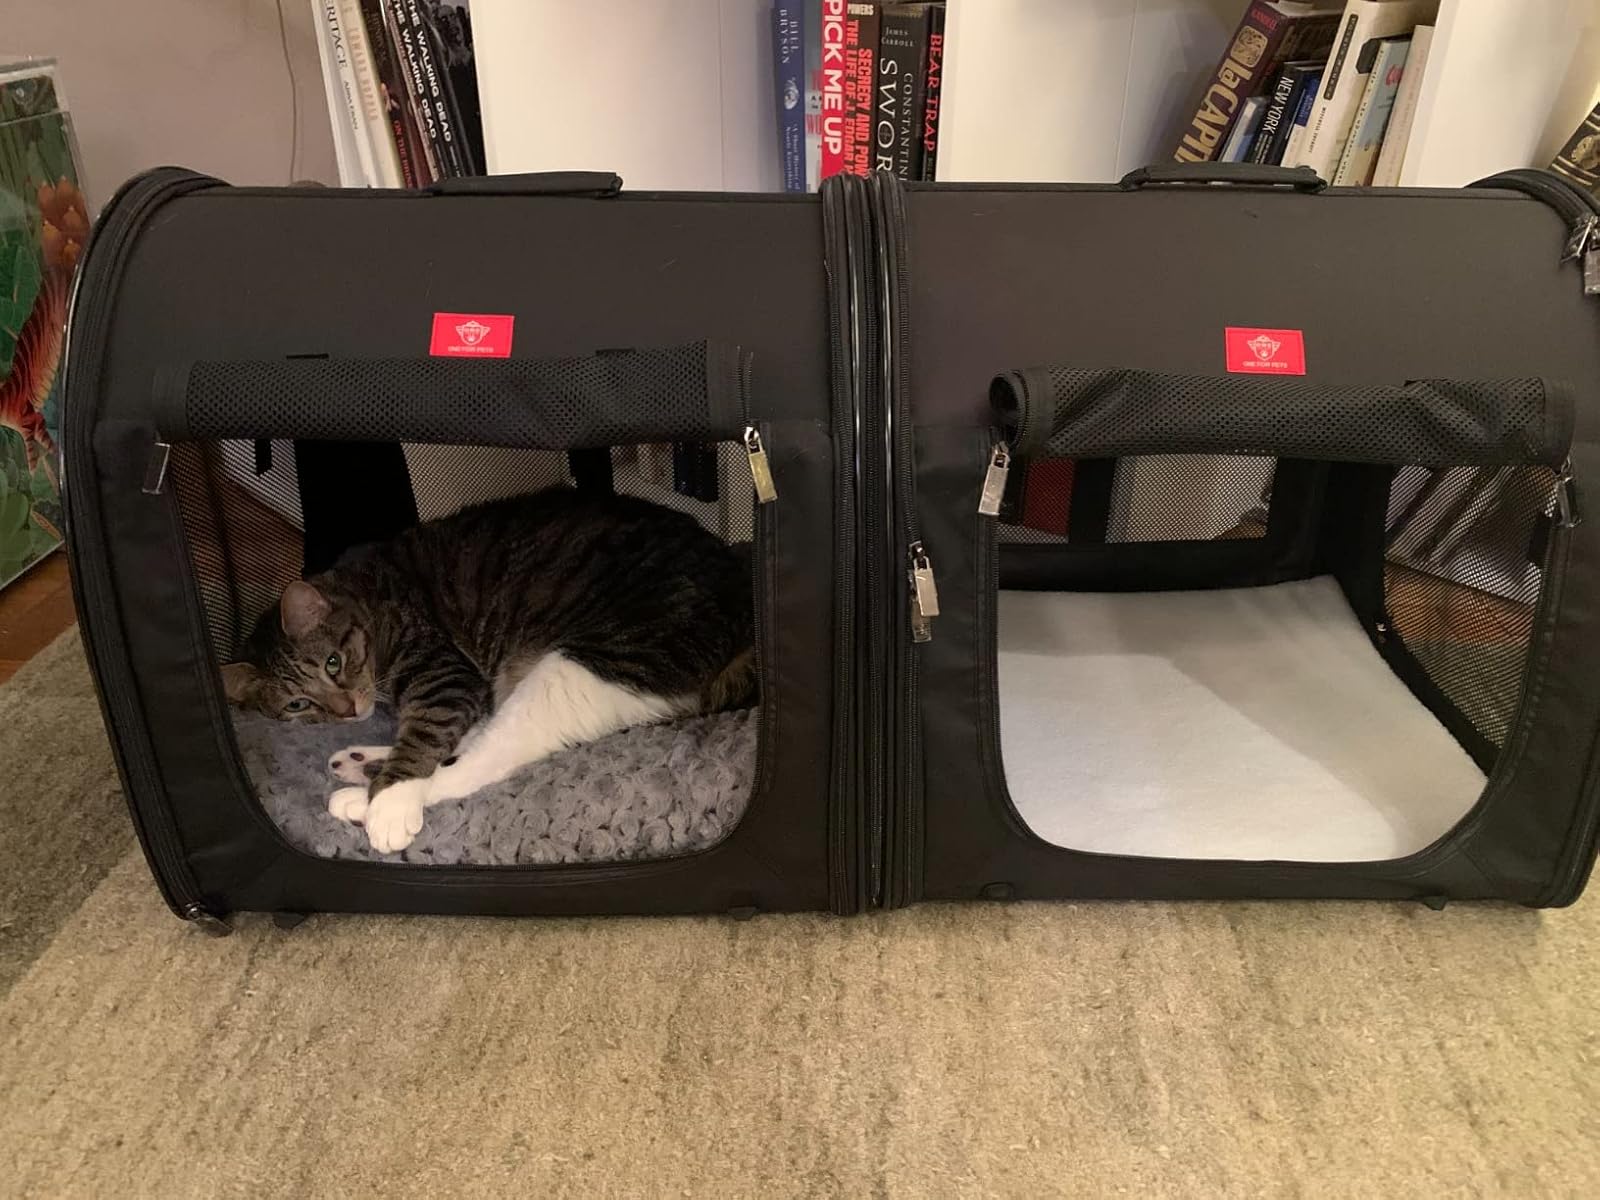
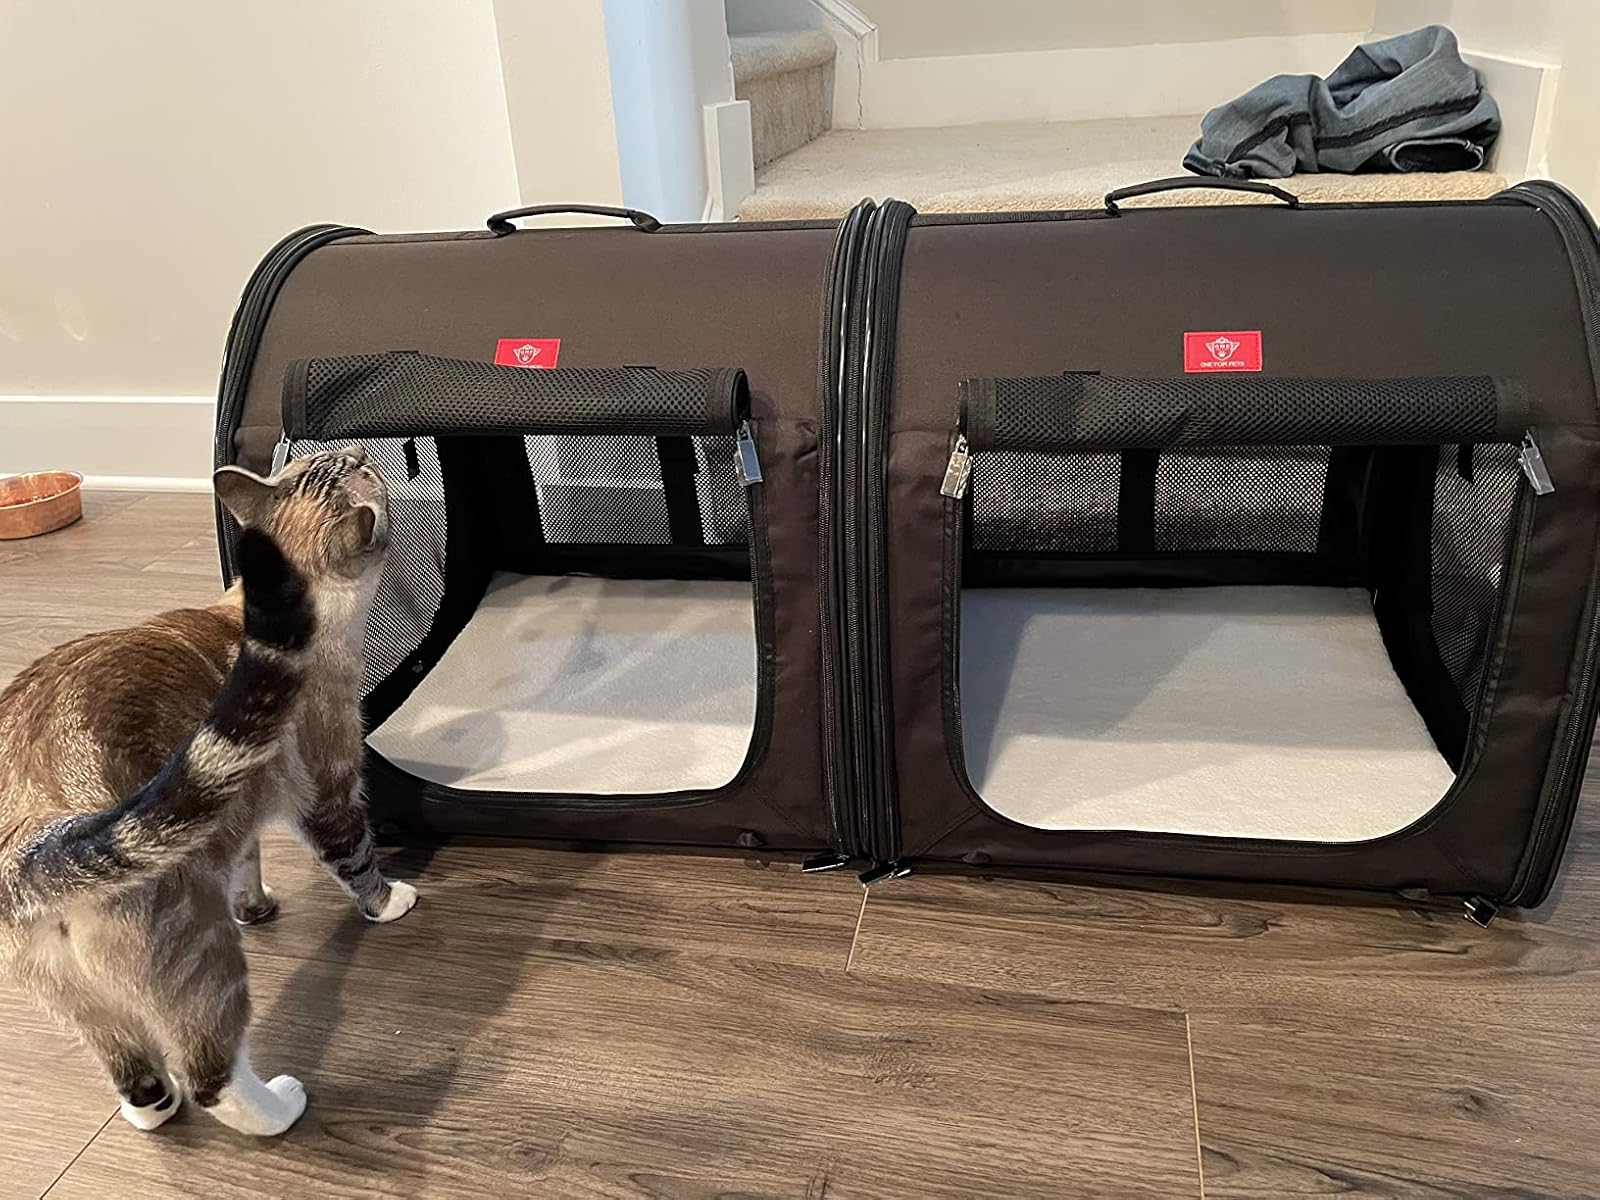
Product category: items_kennel
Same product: yes